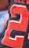
Number: 2